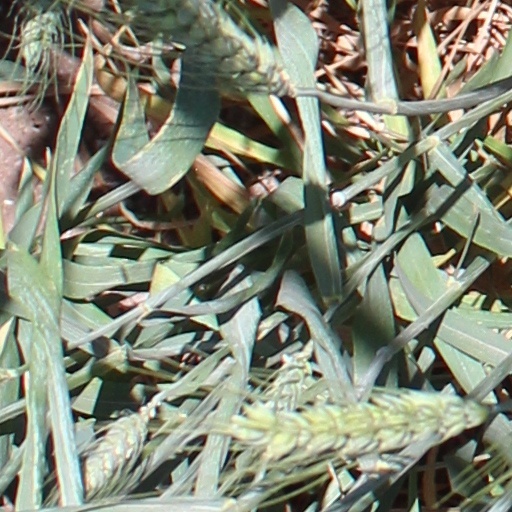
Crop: wheat